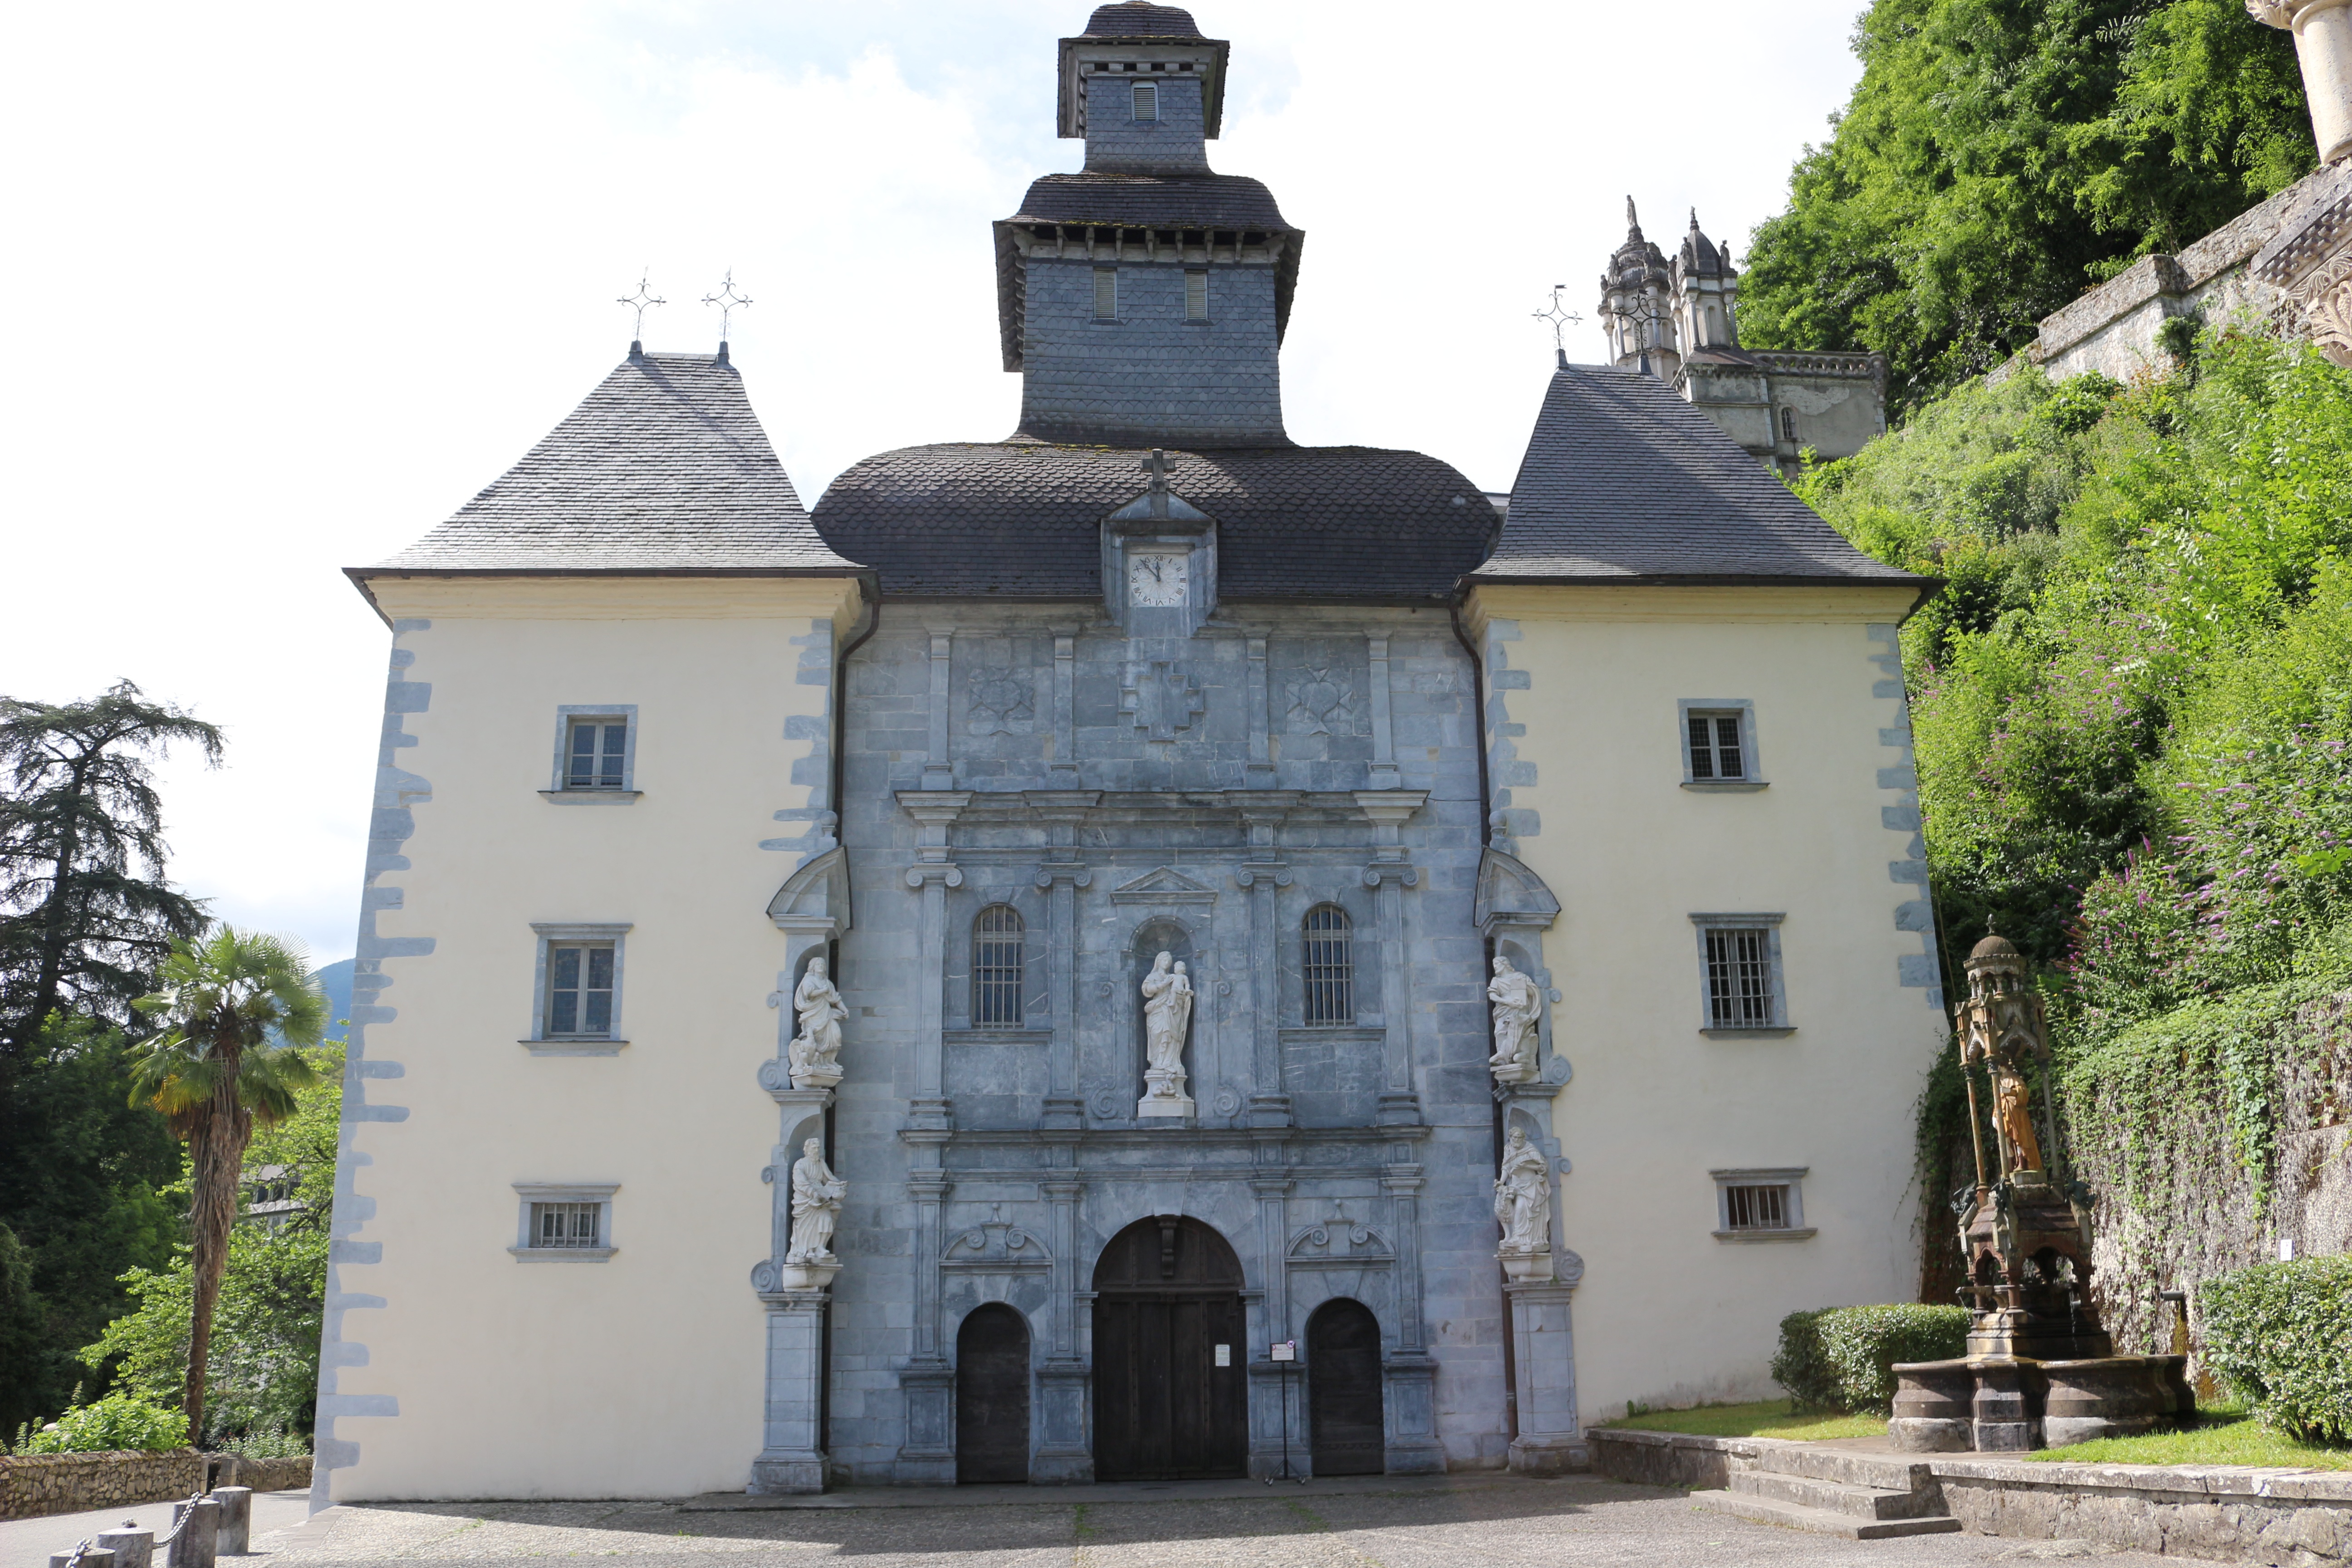
building, chateau, france, statue, tower, church, chapel, place of worship, stones, faith, monastery, synagogue, estate, aquitaine, god, jesus christ, mother and child, christian work of art, lestelle b tharram, fathers of betharram, christians, virgin and child statue, pyr n es atlantiques, historic site, spanish missions in california